T-72 tanks in Iraqi service

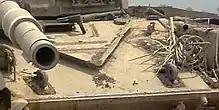
Image showing the plate of laminated armor welded on the glacis of a T-72. Note the edges around the rectangular section of the towing eyes and driver's hatch.

In most aspects, the Lion of Babylon as proposed was physically identical to the T-72M1 it is based on. The gun barrels produced by the Iraqis had a service life of only 120 shots, after which accuracy drops significantly. The barrel wear problem was exacerbated by the fact that the Iraqis frequently used their tanks in the indirect fire role. The T-72M1, like the older T-72B and T-72G models, used a composite armoured glacis plate, about thick, composed of a layer of fiberglass or ceramic material sandwiched between steel plates, but with additional composite armor on both sides of the turret. A thick steel plate was also mounted on the front slope of the T-72M1 for increased protection. According to official Russian sources the T-72M1 hull provided the equivalent of of RHA protection against Armour-piercing fin-stabilized discarding sabot (APFSDS) rounds and against High-explosive anti-tank (HEAT) rounds, while the turret provided of protection against APFSDS and against HEAT.